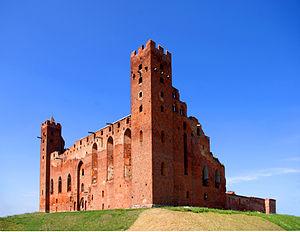
Radzyń Chełmiński est une ville de la Voïvodie de Couïavie-Poméranie, dans le Powiat de Grudziądz en Pologne. Le 31 décembre 2004, la ville comptait 1 946 habitants